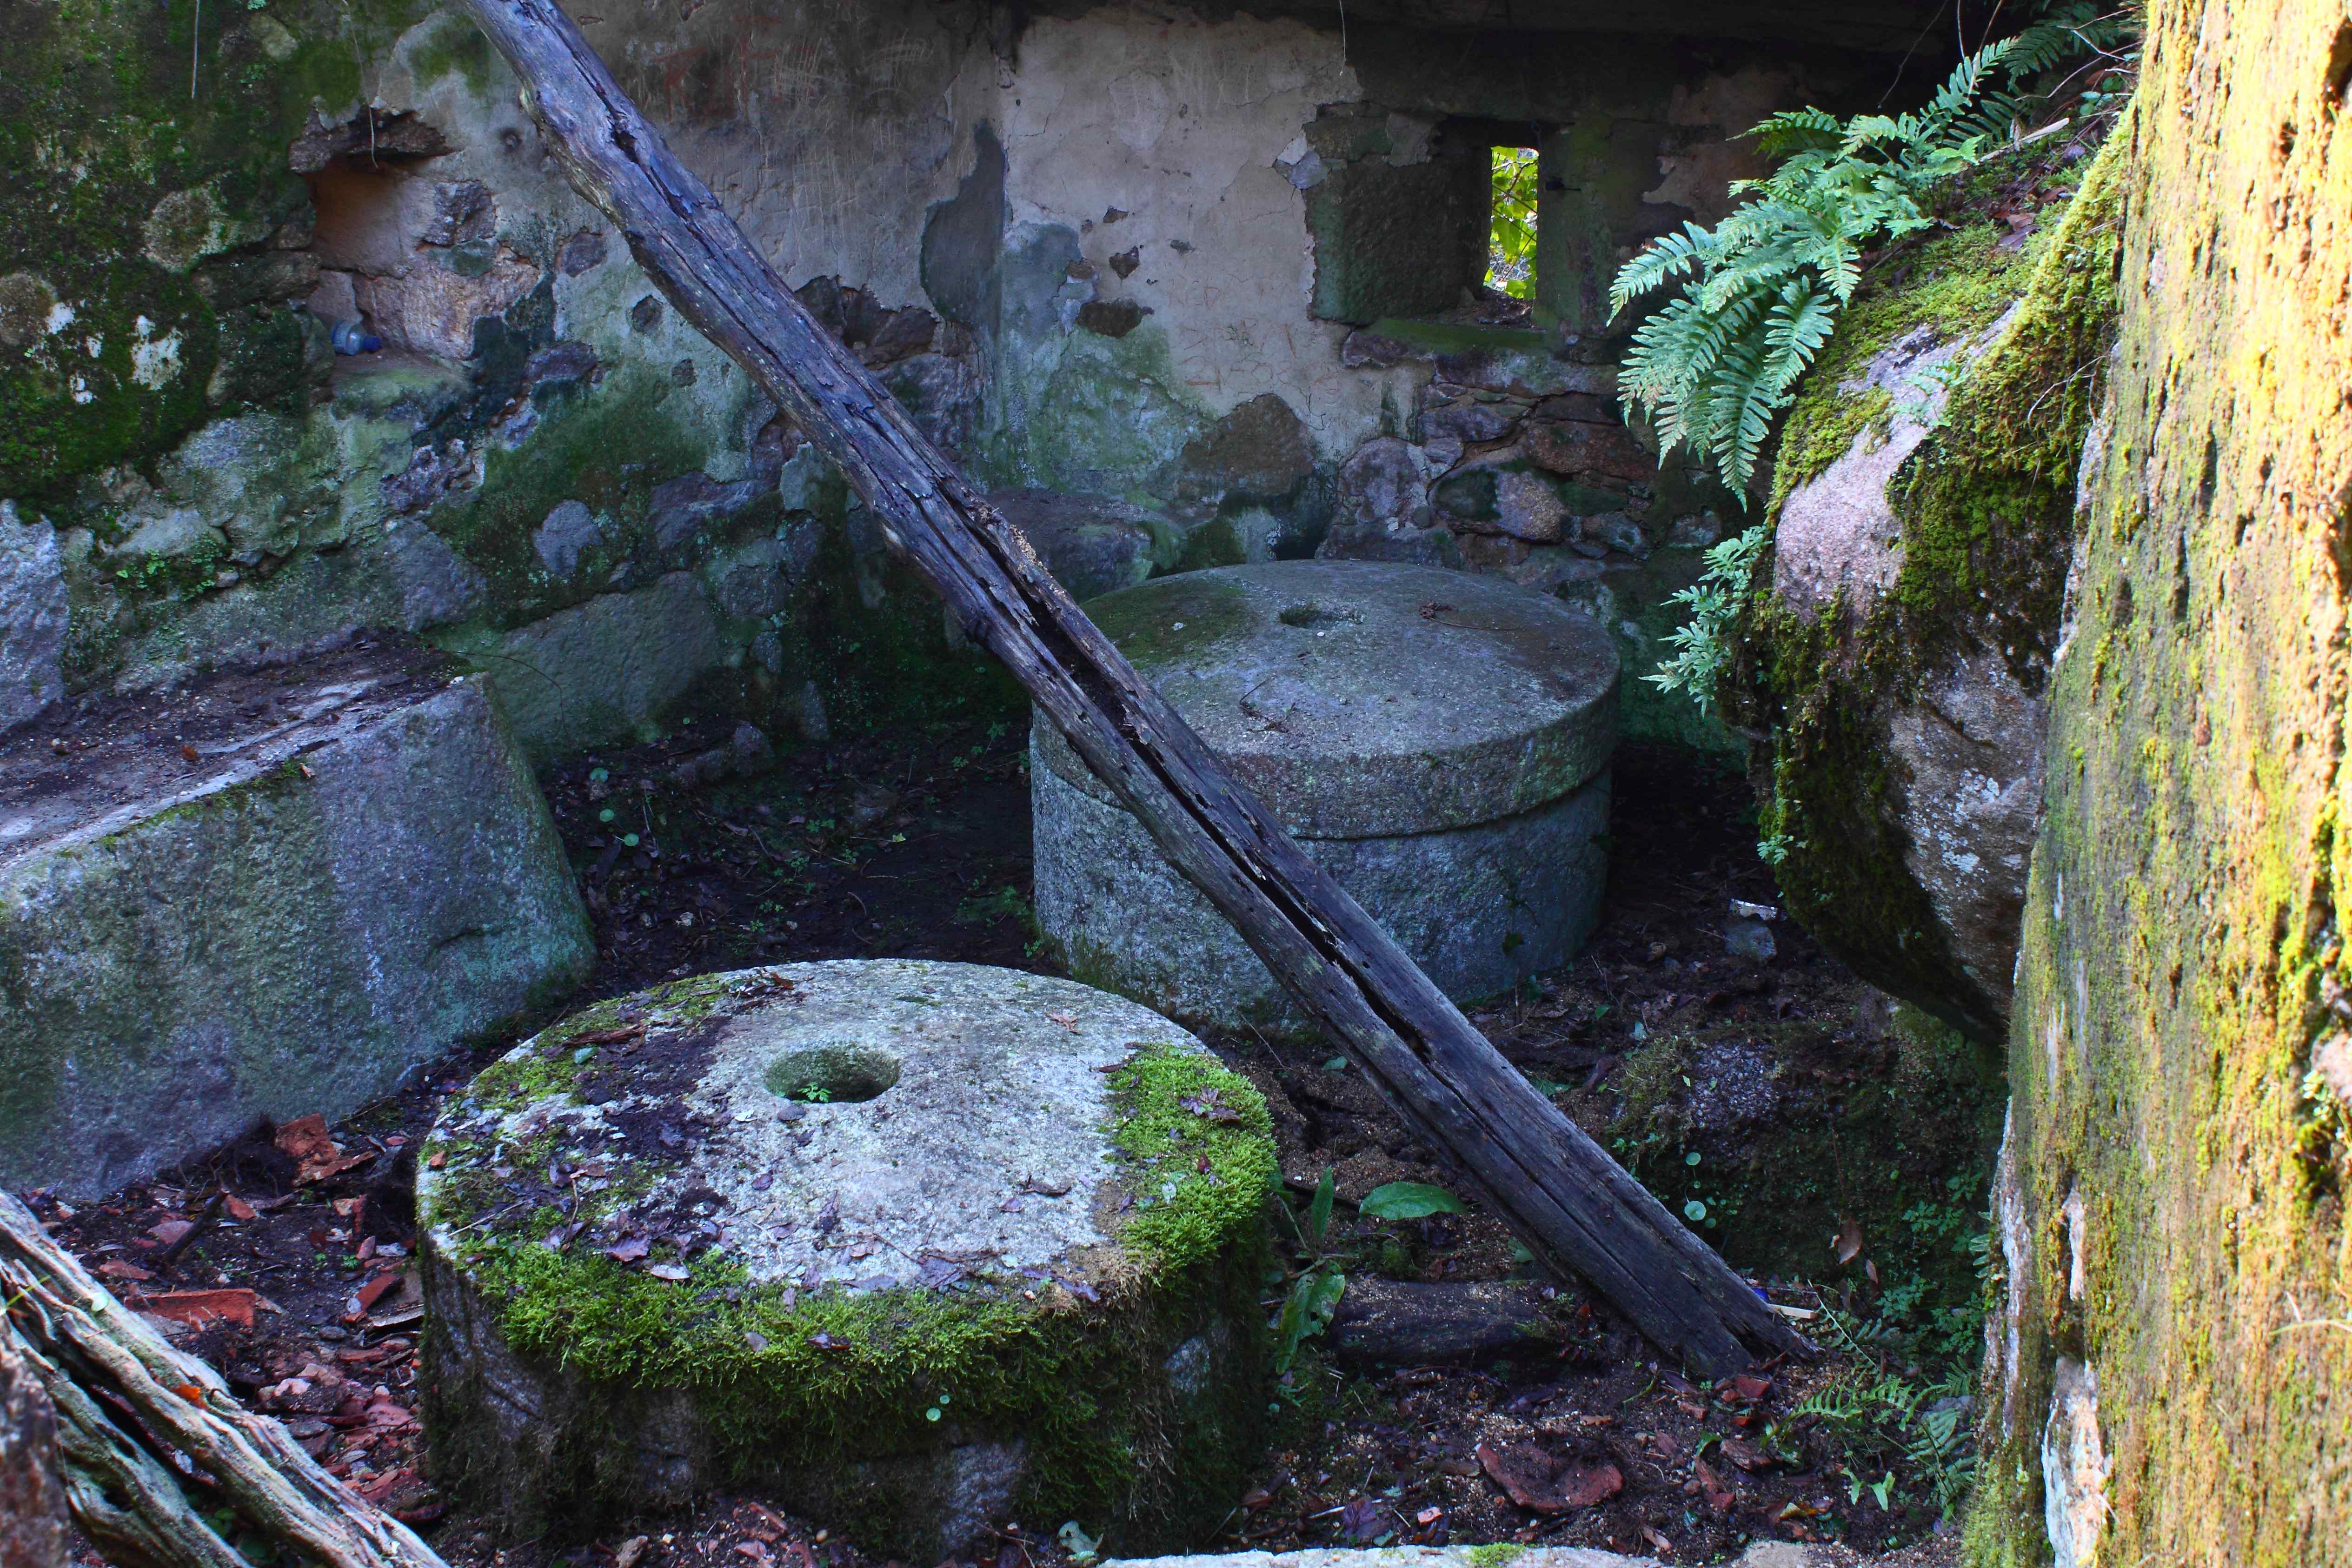
landscape, spain, ruins, galicia, pontevedra, paisajes, espana, screenshot, ggl1, gaby1, canoneos550d, barro